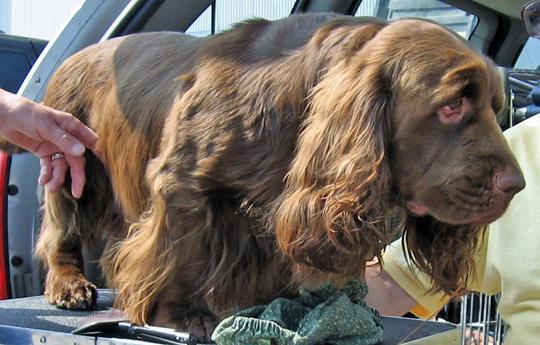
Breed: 217-n000034-Sussex_spaniel